National Stadium (Sierra Leone)

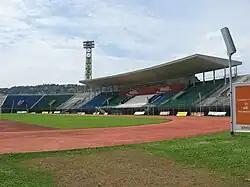
Sierra Leone National Stadium.jpg

The Siaka Stevens National Stadium, commonly known informally as the National Stadium, is the national stadium of Sierra Leone, located in the capital city of Freetown. It is used mostly for football matches and it also has athletics facilities. It is the largest and main stadium in Sierra Leone and has a capacity of 45,000. The stadium serves as the exclusive home of the Sierra Leone national football team, known as the Leone Stars.